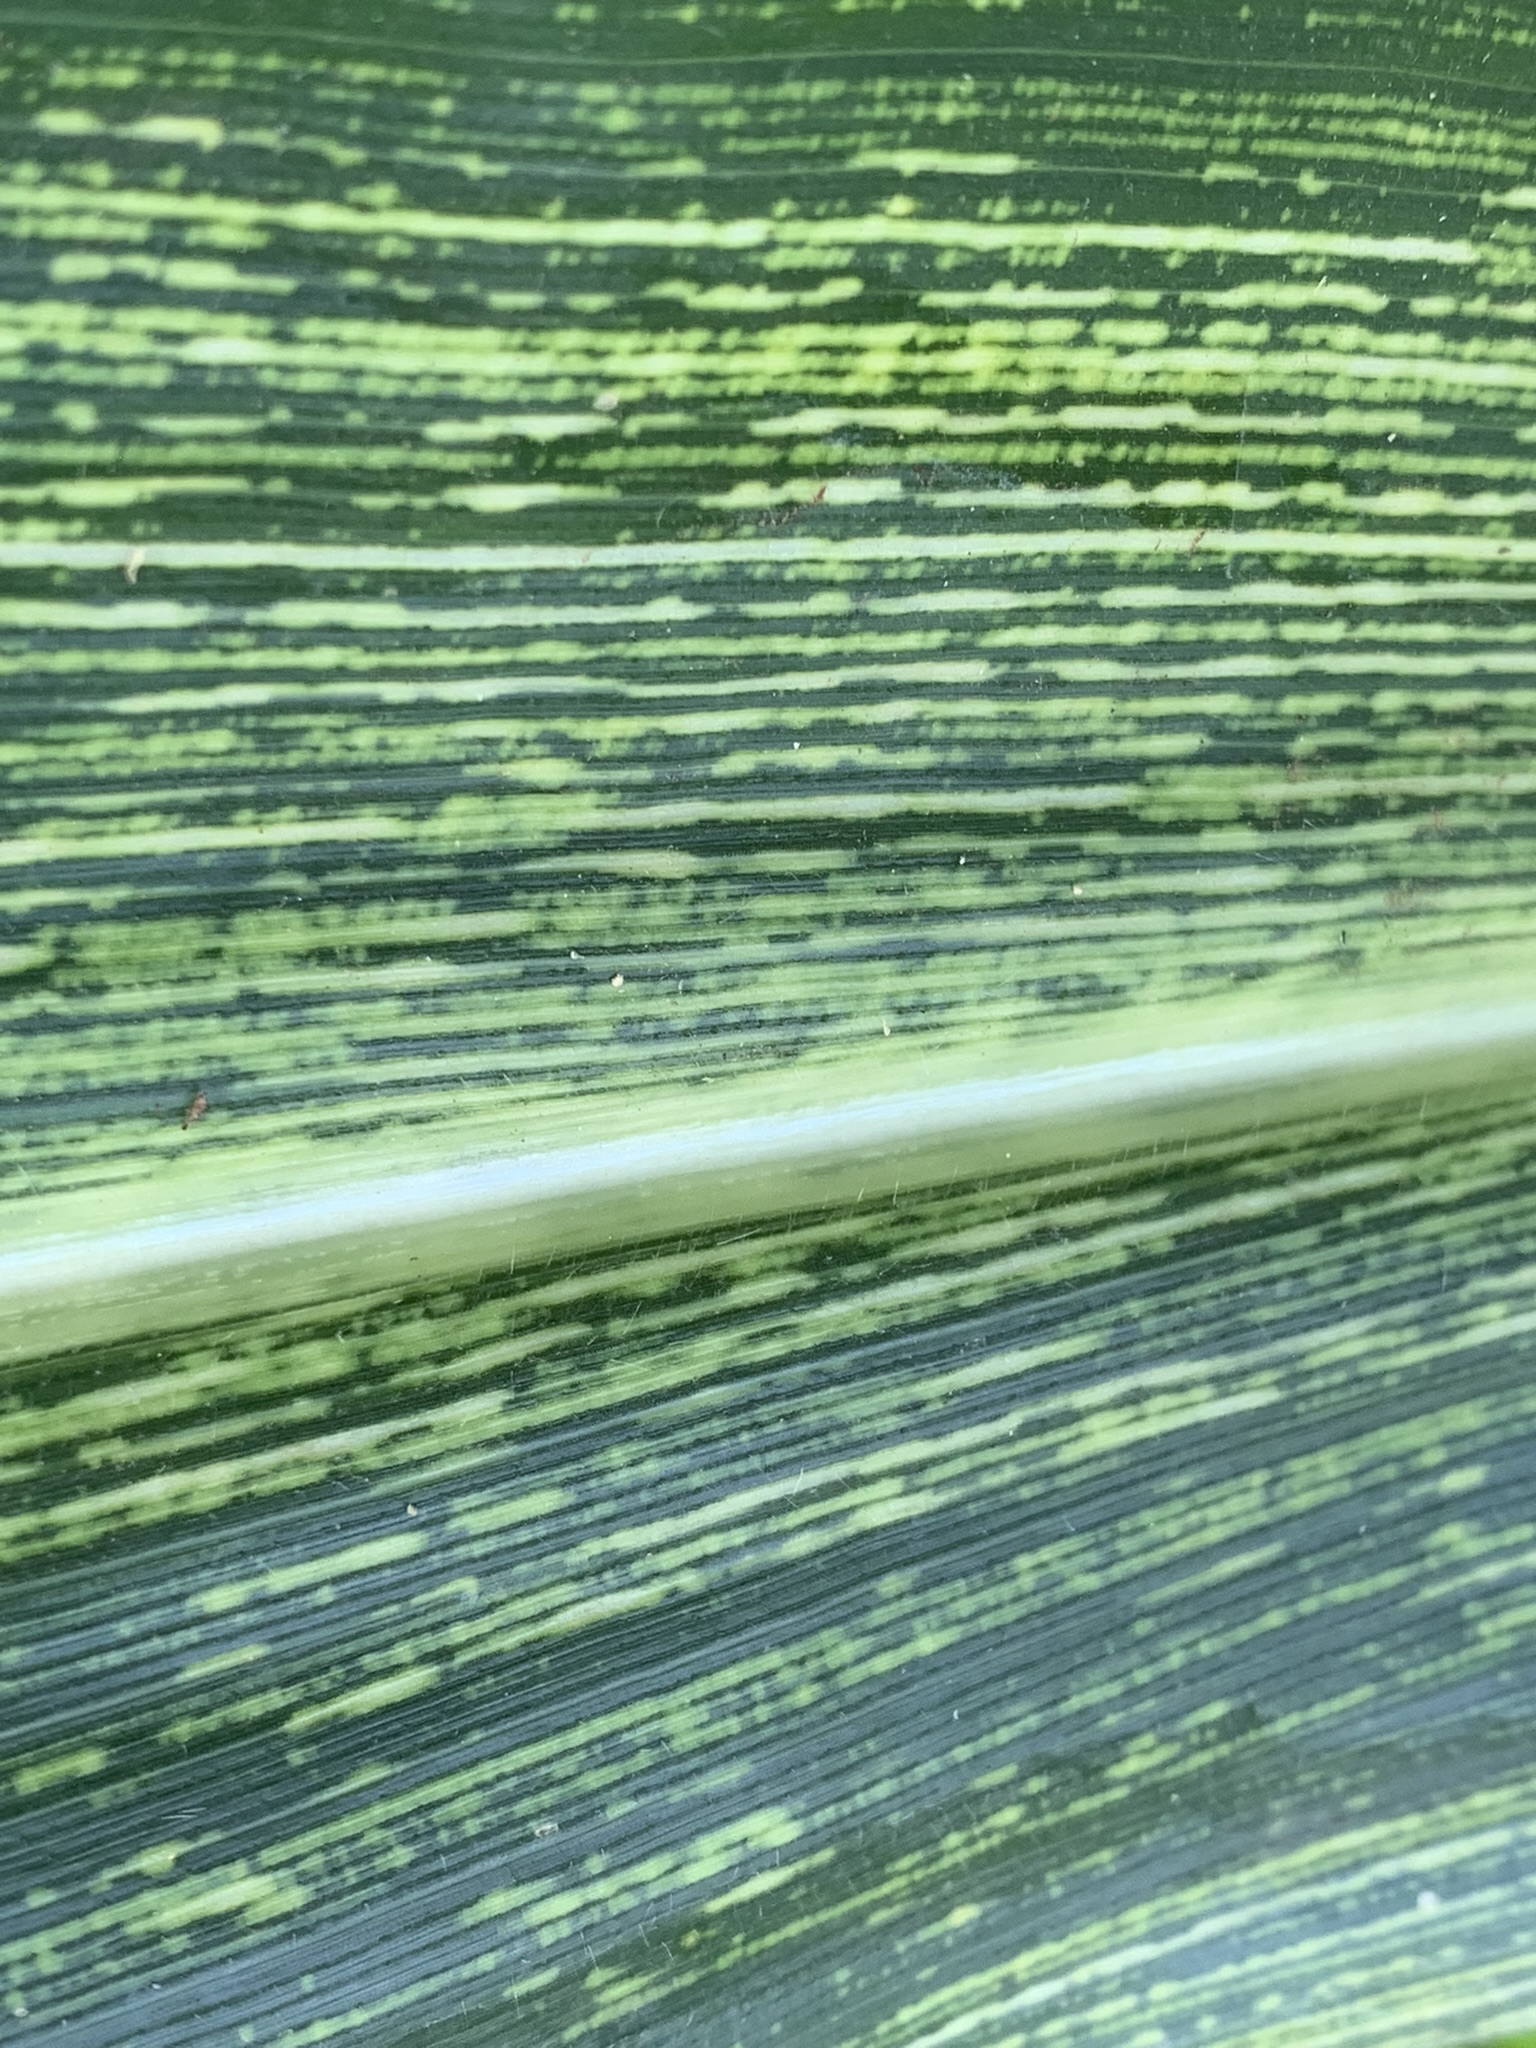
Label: MSV